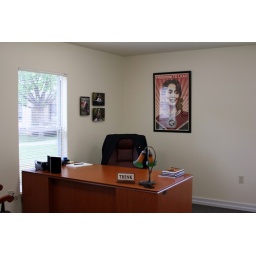
office in the new NITLE building